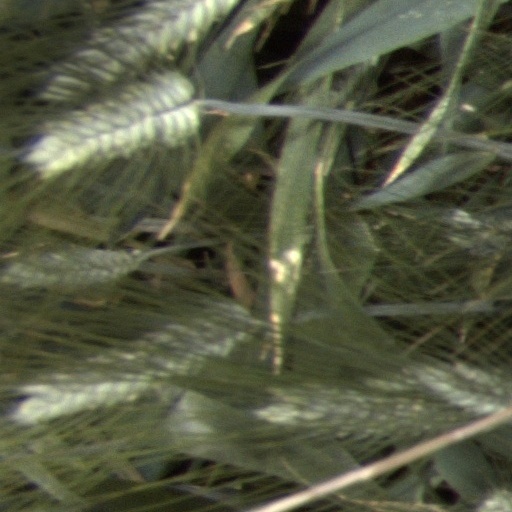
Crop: wheat